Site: brandenburg
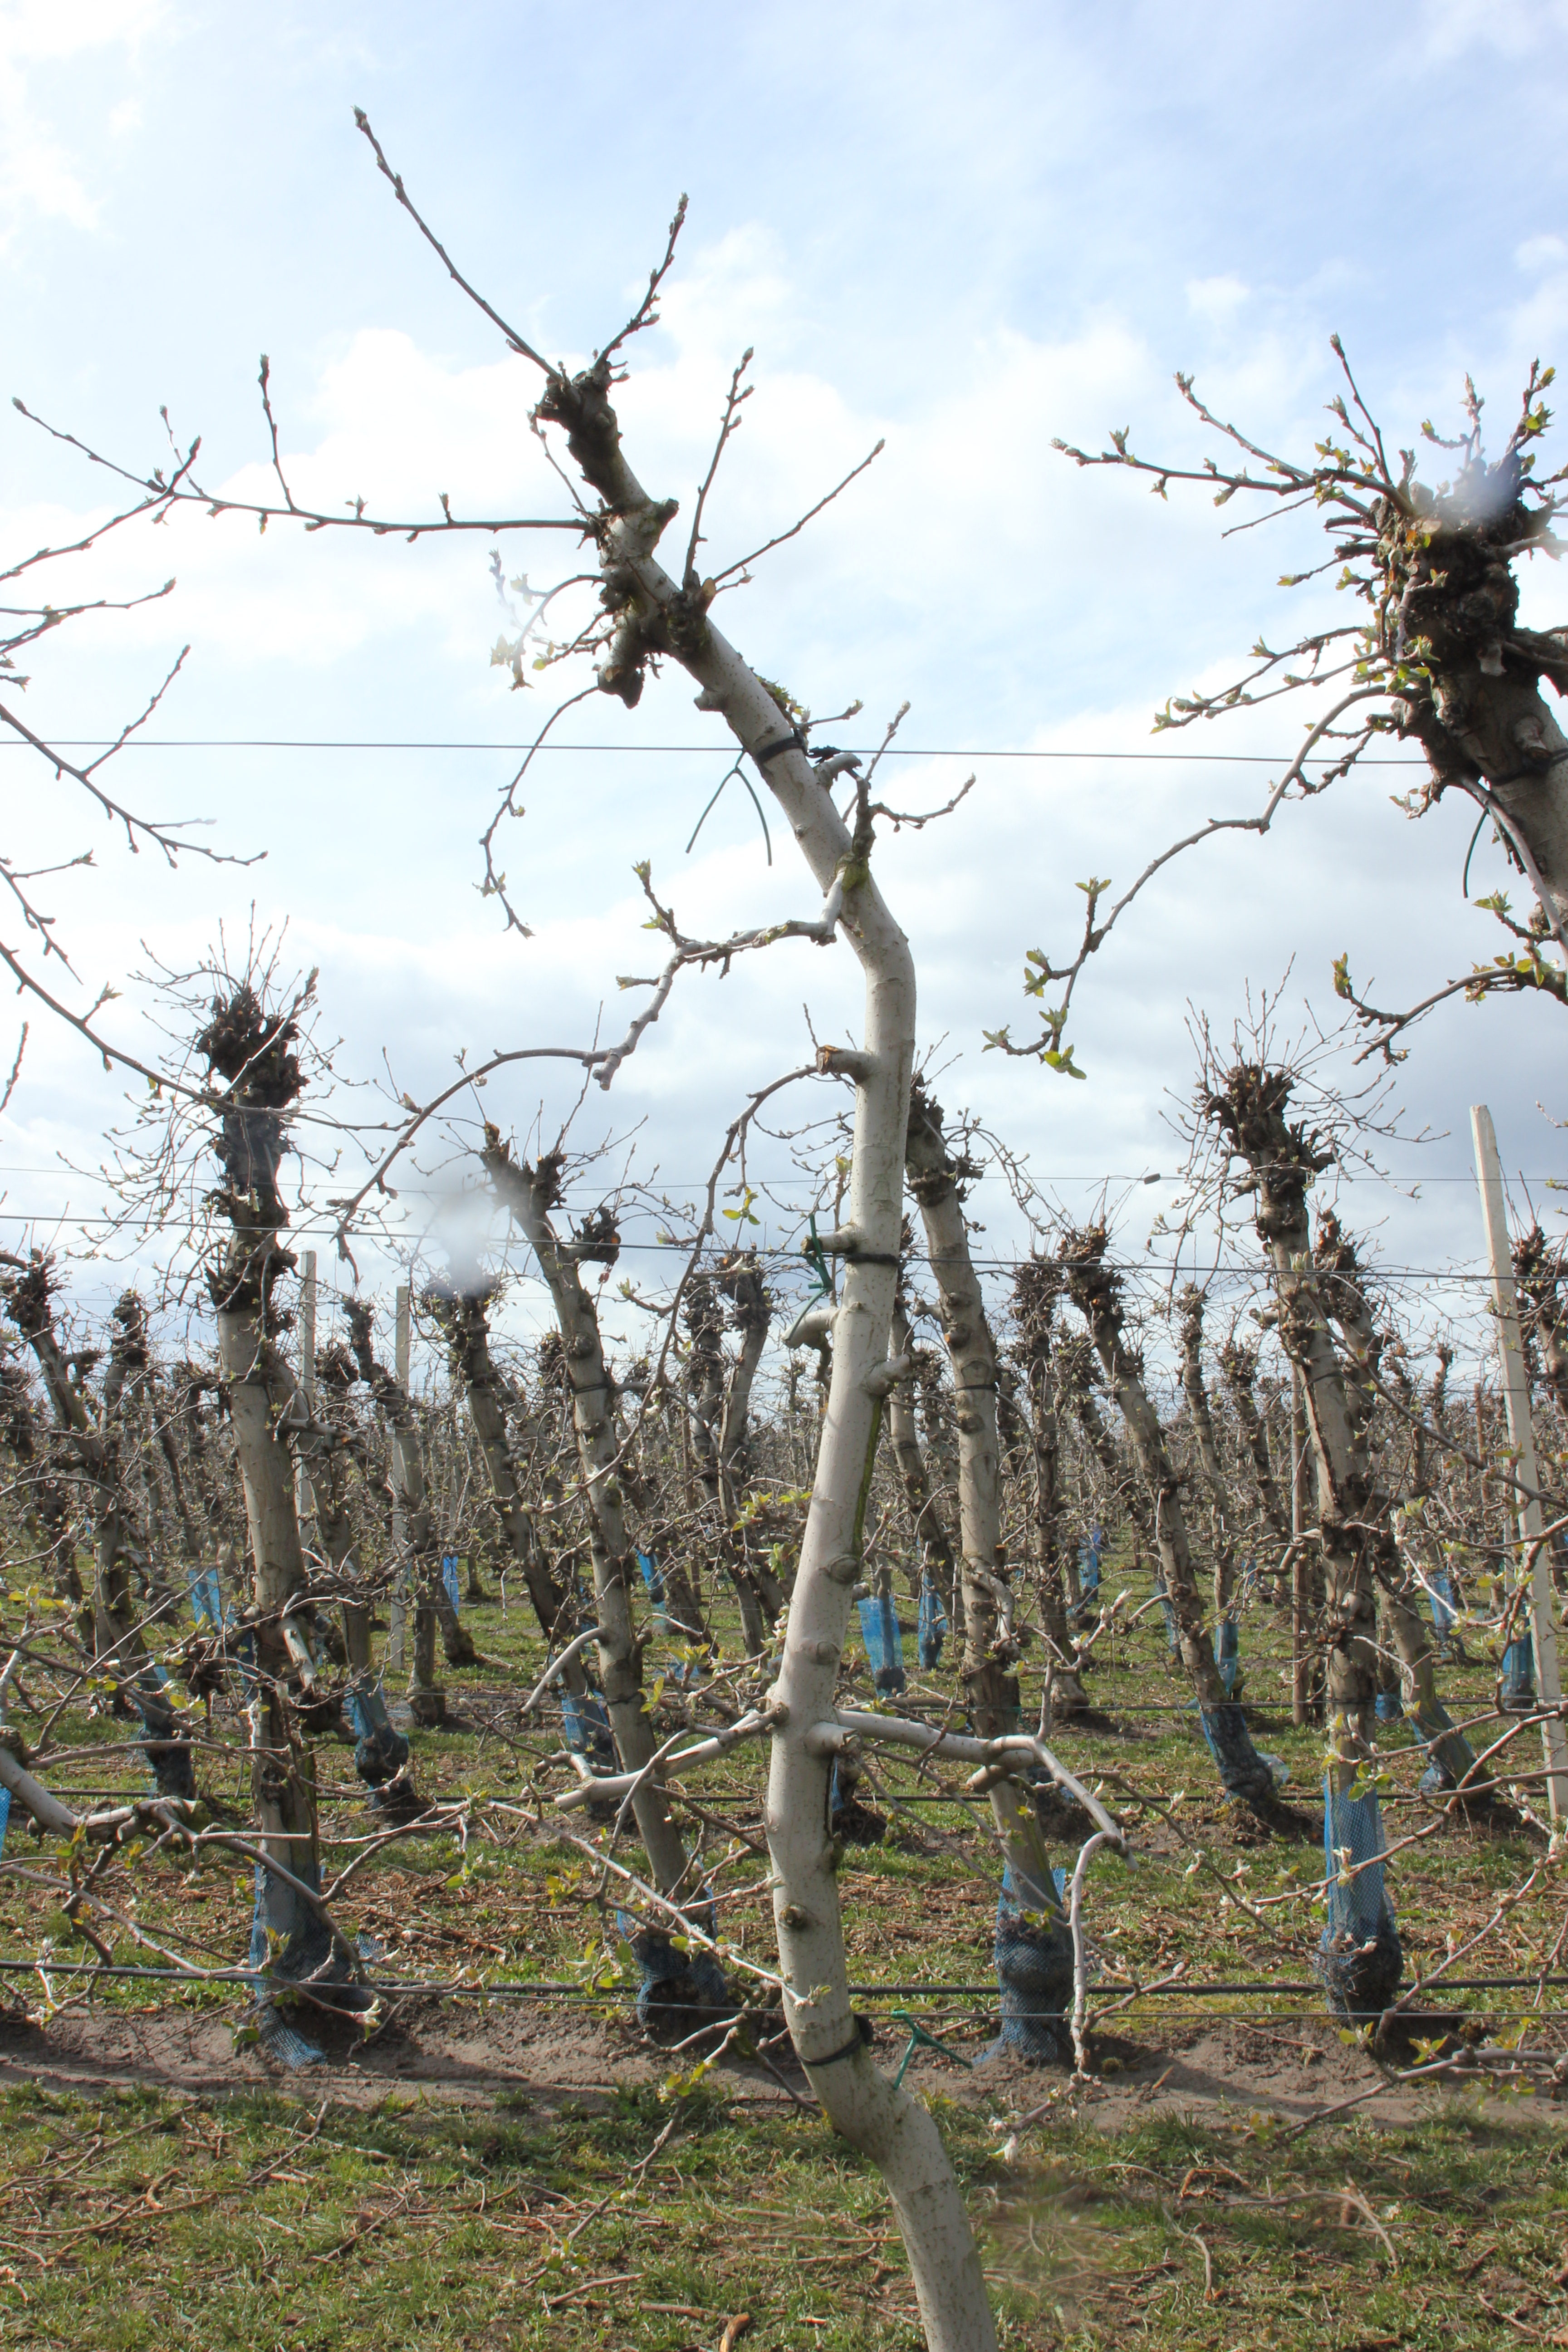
Growth stage (BBCH 55): Inflorescence emergence